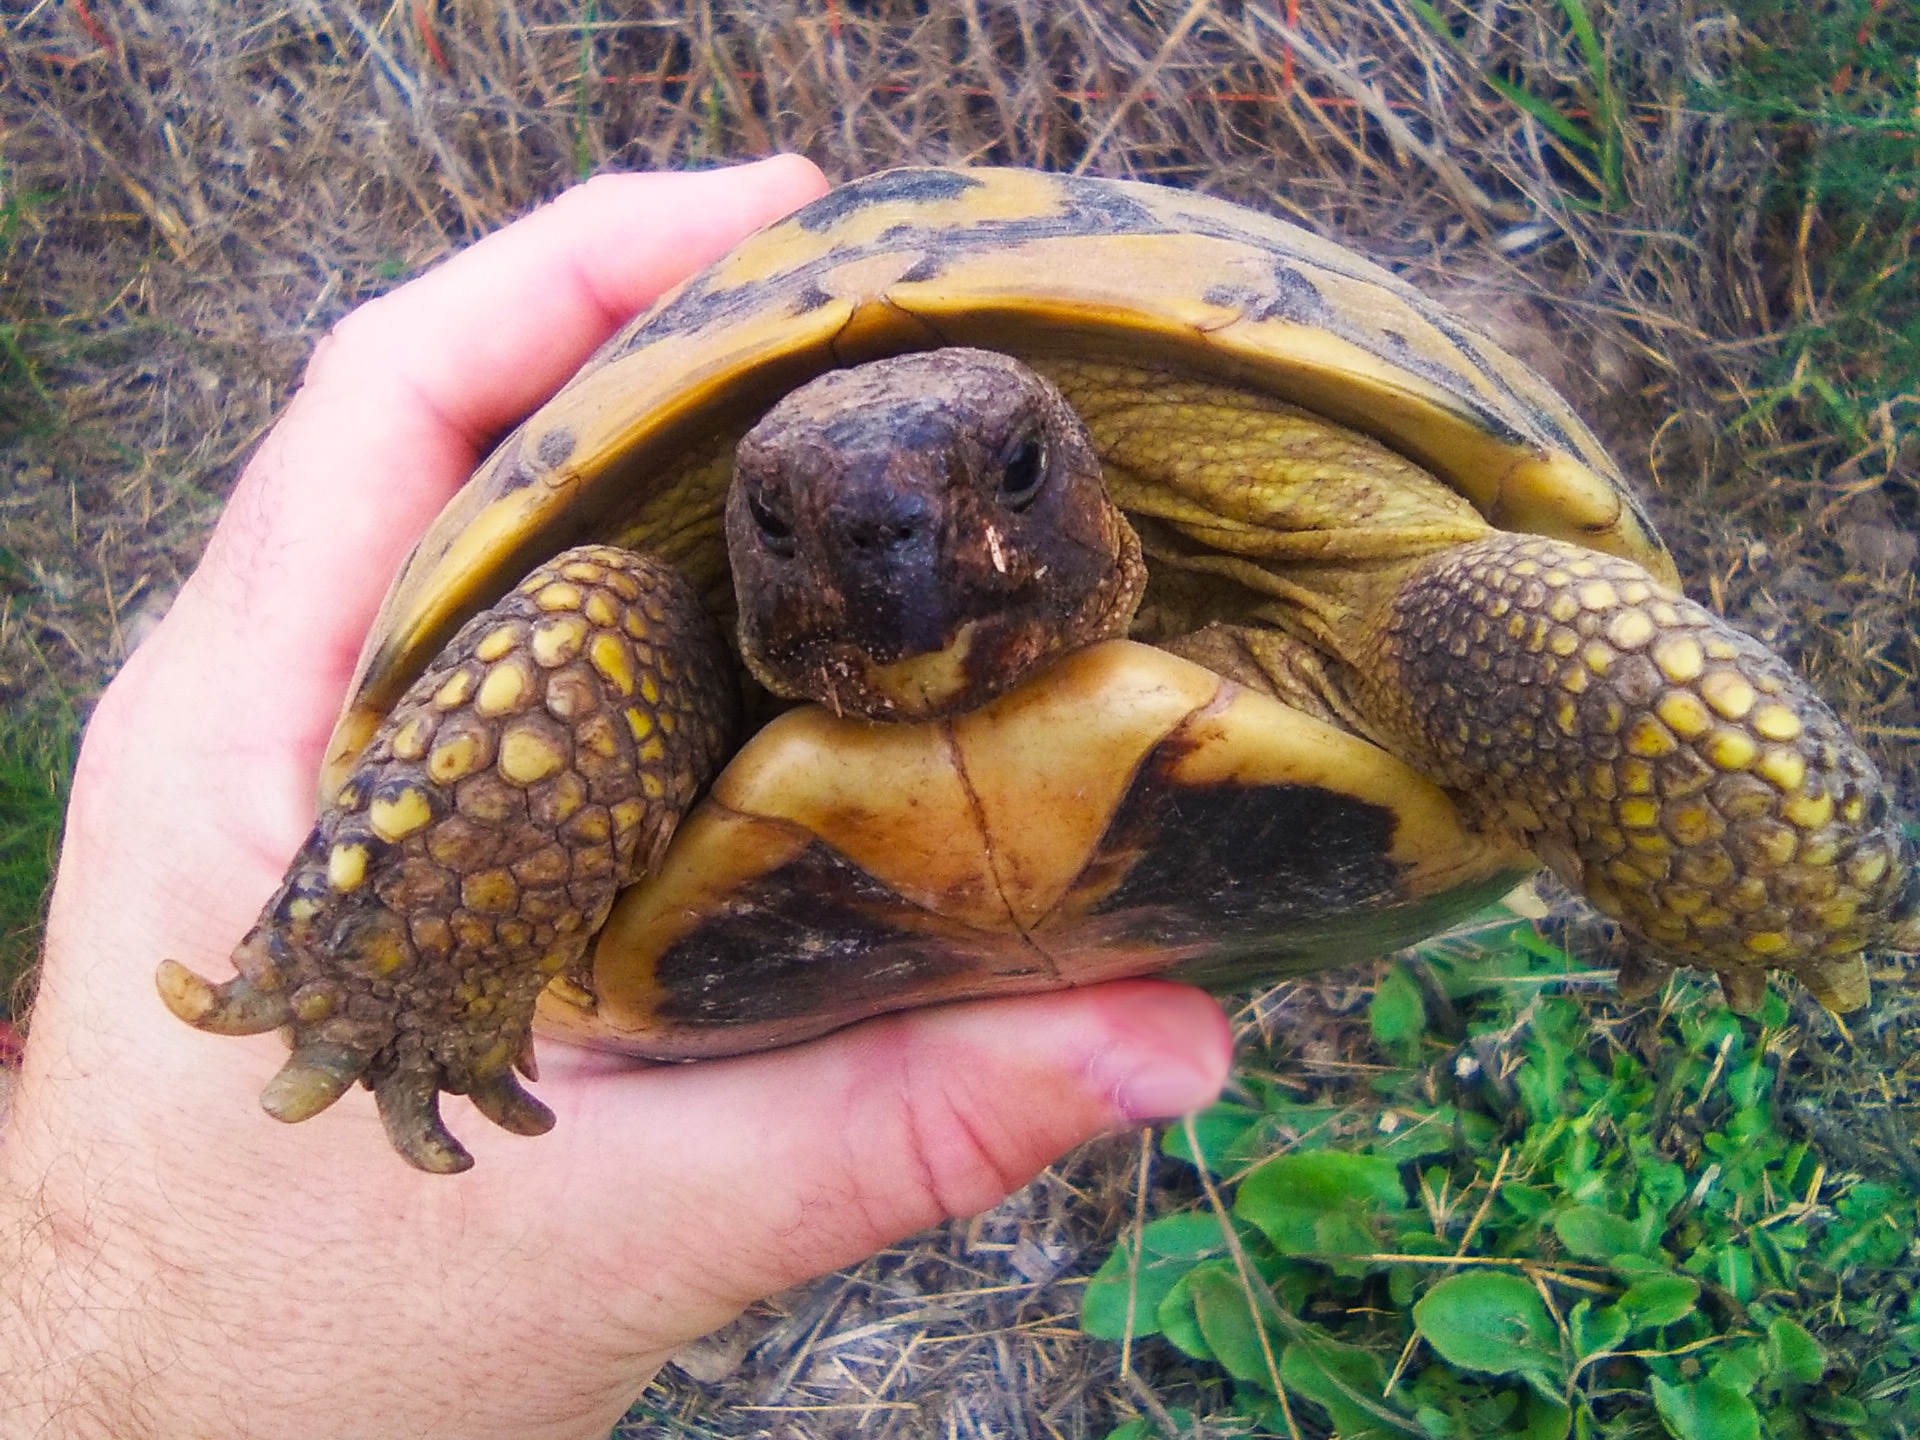
hand, wildlife, biology, turtle, sea turtle, reptile, fauna, claws, tortoise, vertebrate, pins, box turtle, loggerhead, mediterranean tortoise, emydidae